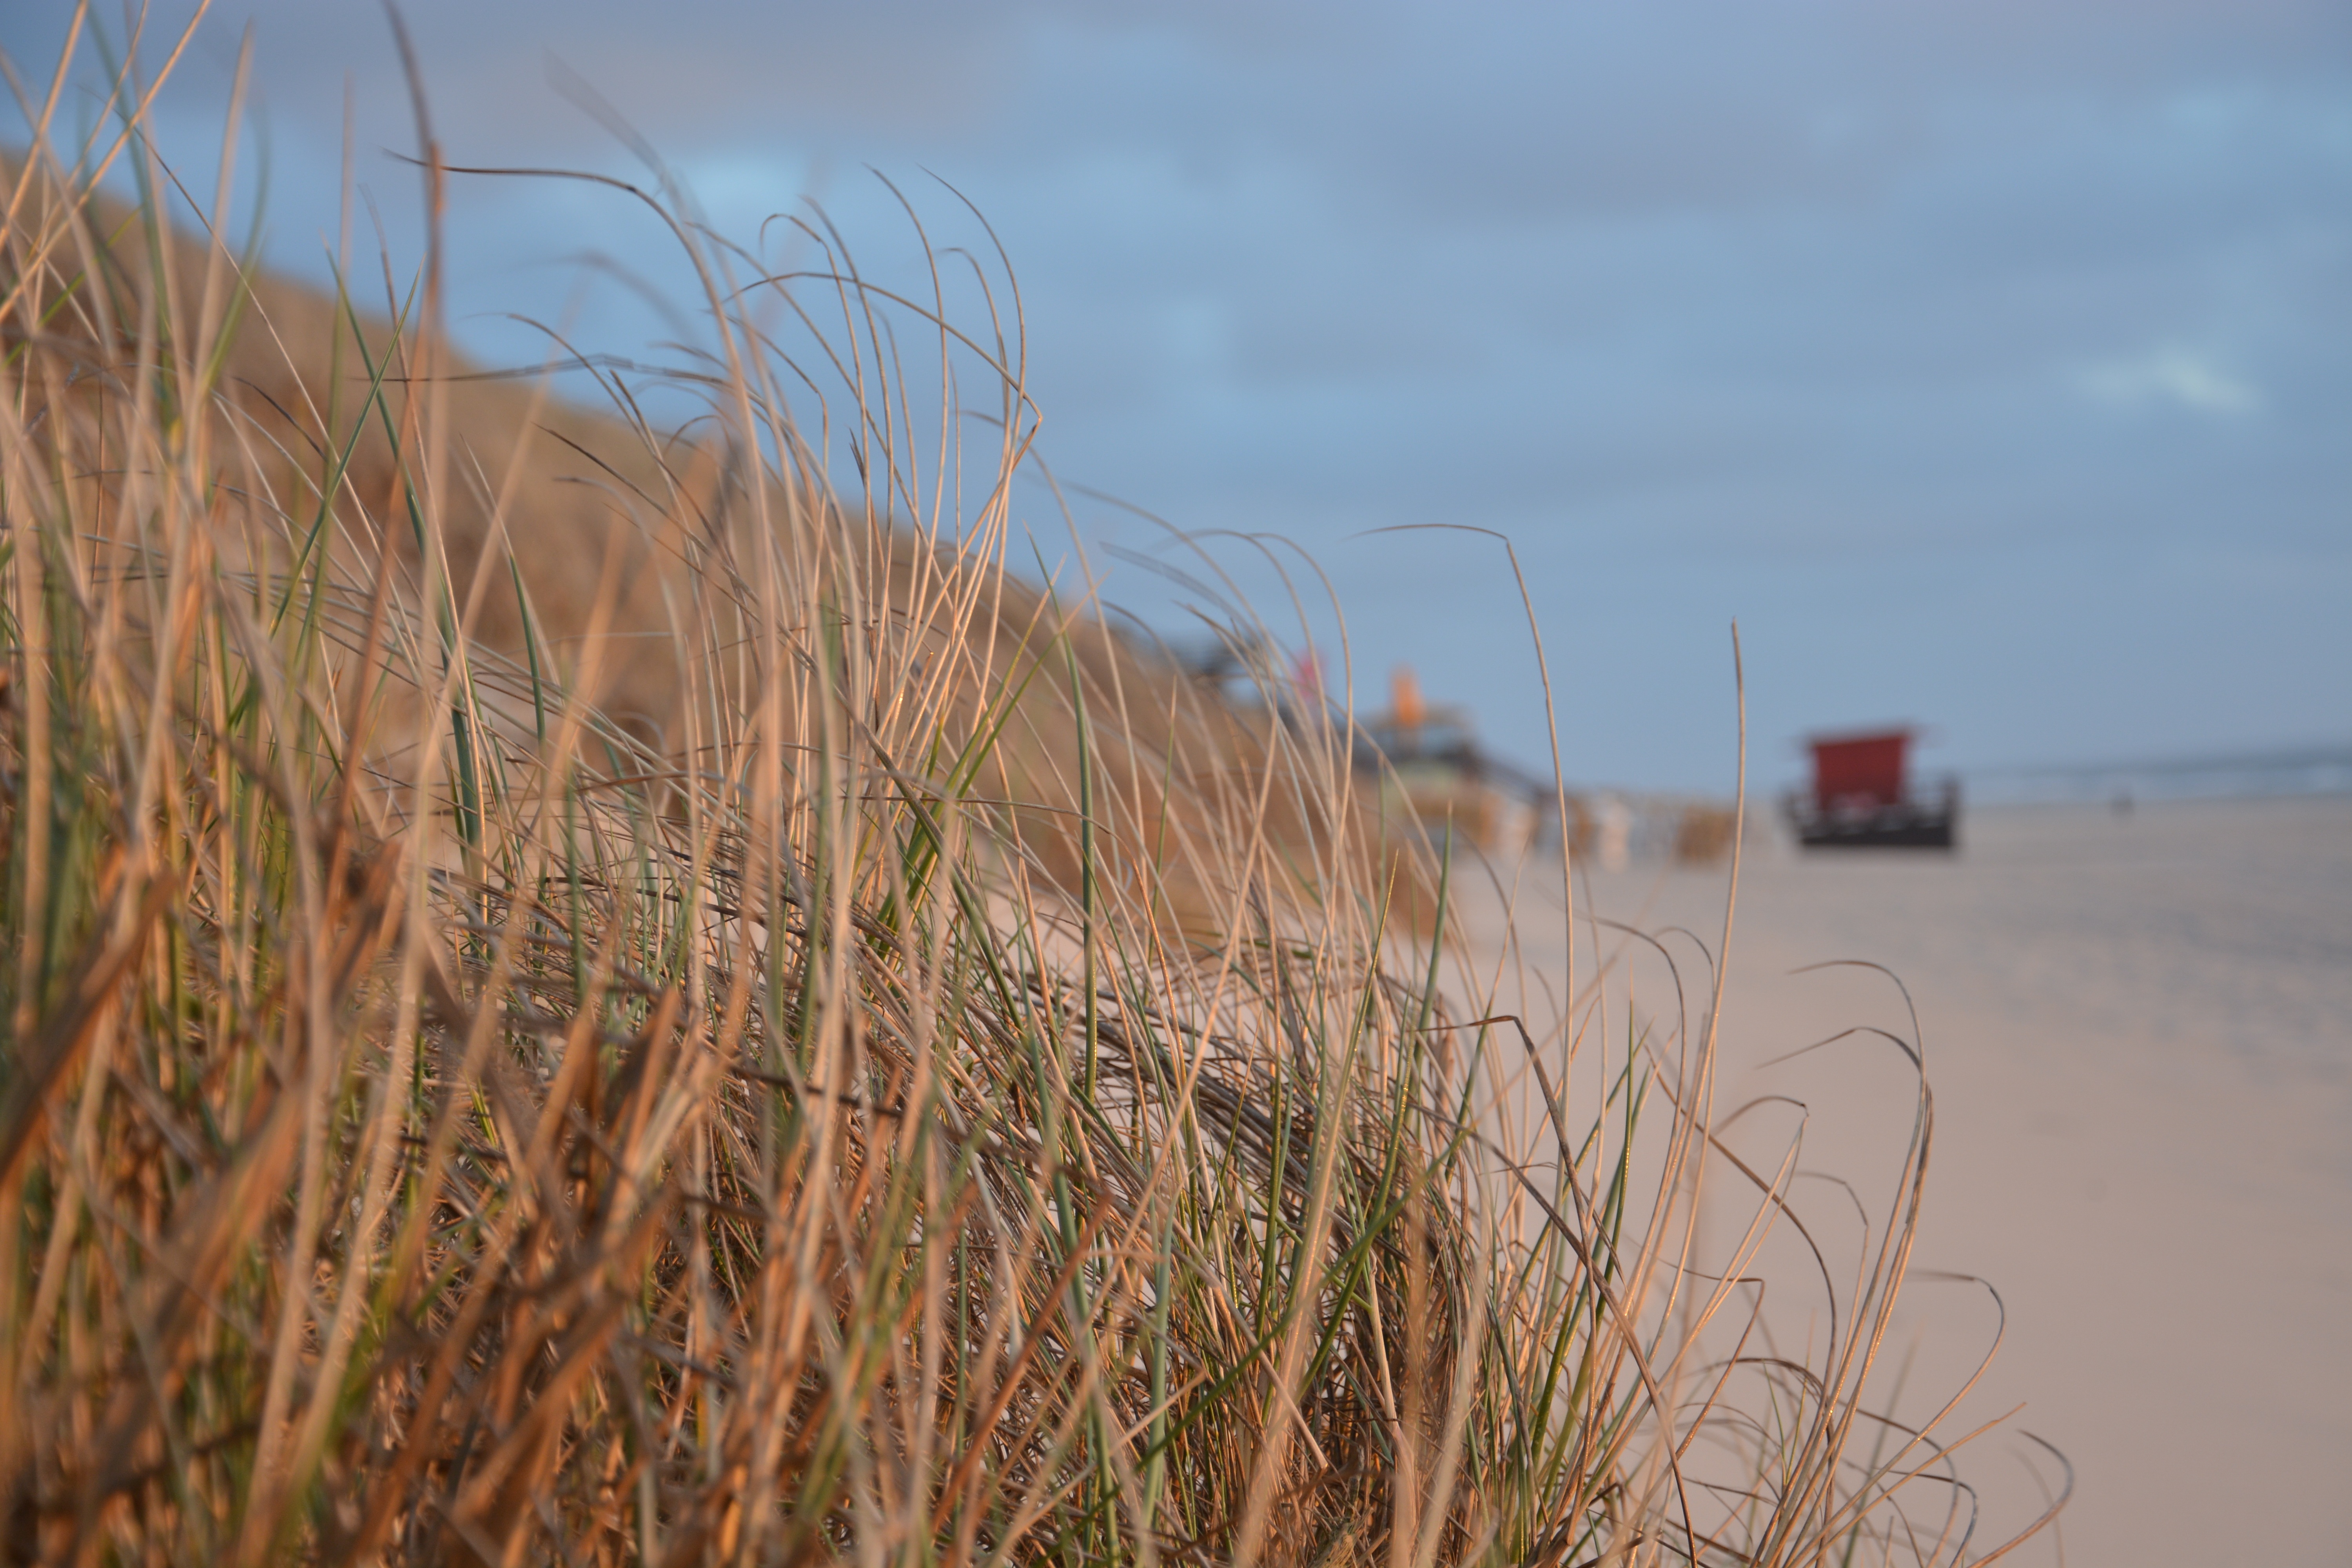
beach, sea, coast, water, grass, sand, ocean, marsh, prairie, morning, dune, shore, wind, wetland, habitat, abendstimmung, rural area, natural environment, grass family